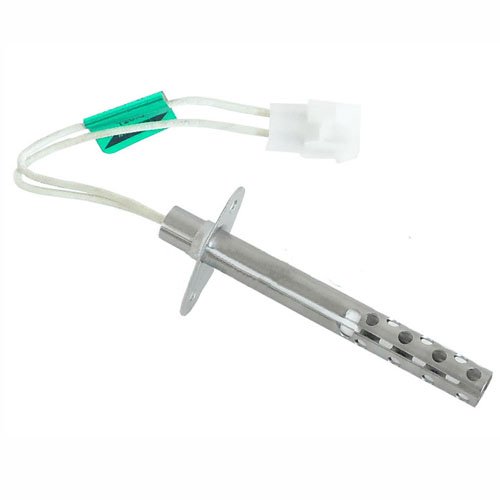
56W61 - Armstrong OEM Replacement Furnace Ignitor Igniter
Category: Industrial & Scientific
This is a Brand New OEM Furnace Ignitor Igniter
Features: This is a Brand New OEM Furnace Ignitor Igniter | Top Quality OEM Replacement Parts!